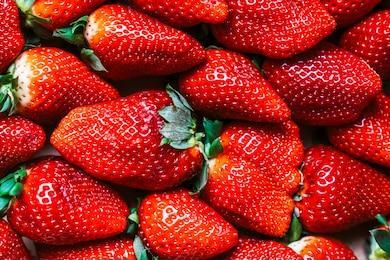
Label: Strawberry